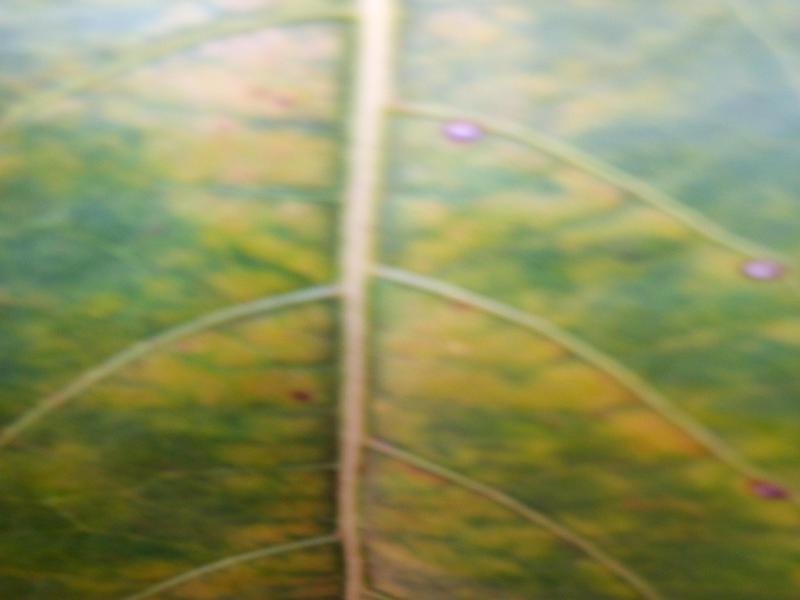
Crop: cassava
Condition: brown_streak_disease